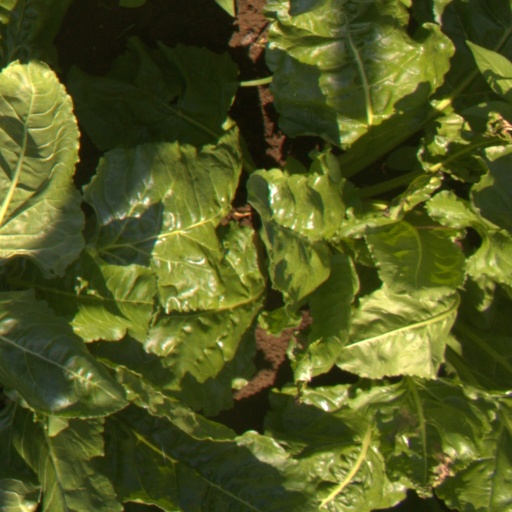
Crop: sugar beet